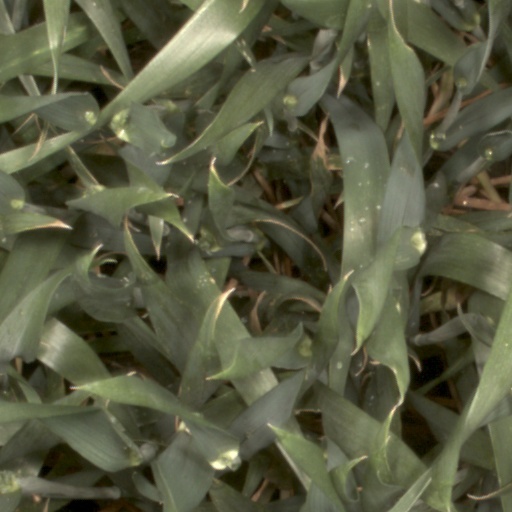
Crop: wheat